Gulf War

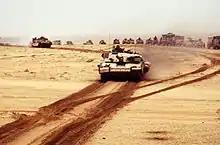
British Challenger 1 tanks during the Gulf War. The British Challenger tank was the most efficient tank of the Gulf War, suffering no losses while destroying approximately 300 Iraqi tanks during combat operations.

Task Force 1–41 Infantry was the first coalition force to breach the Saudi Arabian border on 15 February 1991 and conduct ground combat operations in Iraq engaging in direct and indirect fire fights with the enemy on 17 February 1991. Prior to this action the Task Force's primary fire support battalion, 4th Battalion of the 3rd Field Artillery Regiment, participated in a massive artillery preparation. Around 300 guns from multiple countries participated in the artillery barrage. Over 14,000 rounds were fired during these missions. M270 Multiple Launch Rocket Systems contributed an additional 4,900 rockets fired at Iraqi targets. Iraq lost close to 22 artillery battalions during the initial stages of this barrage, including the destruction of approximately 396 Iraqi artillery pieces.